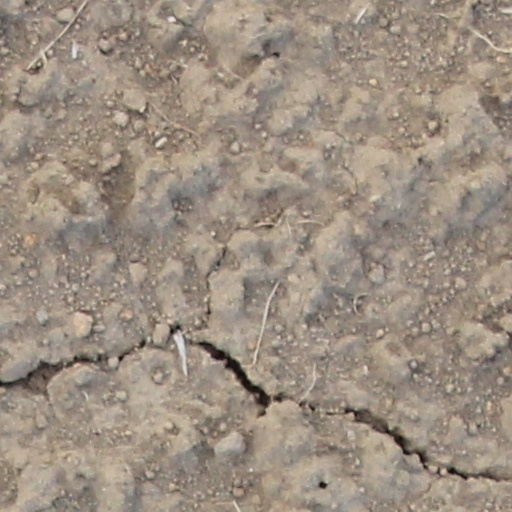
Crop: wheat